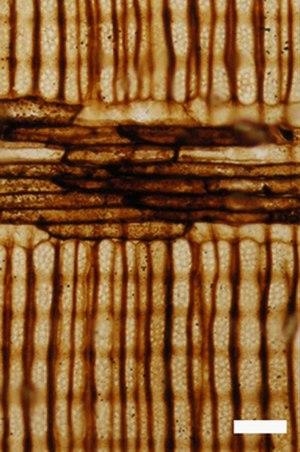
Archaeopteris appartient au groupe fossile des progymnospermes et est considéré par de nombreux scientifiques comme le premier arbre moderne. Le genre Archaeopteris possède plus de caractéristiques communes avec les plantes à graines que toute autre plante fossile connue et les analyses cladistiques récentes le placent en groupe-frère des plantes à graines.